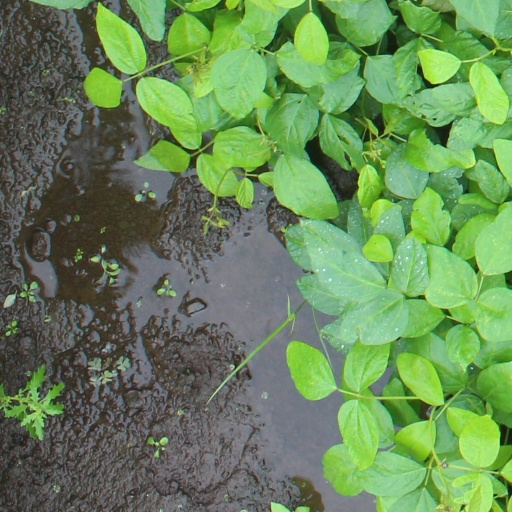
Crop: soybean